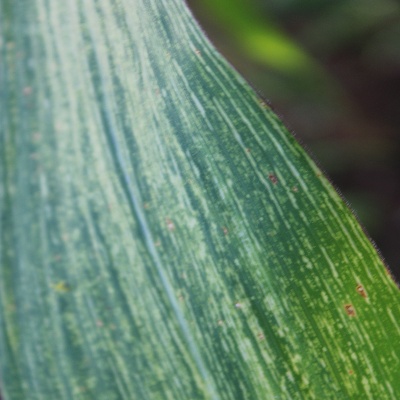
Crop: Maize
Condition: streak virus